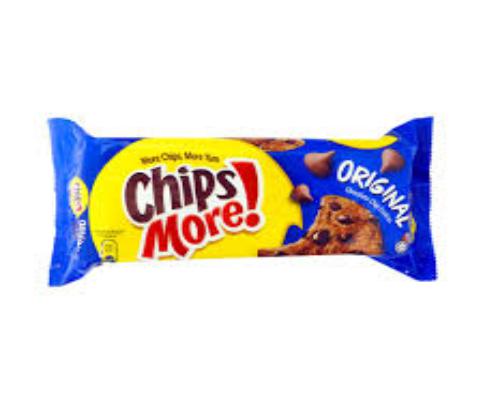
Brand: Chipsmore
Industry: Food